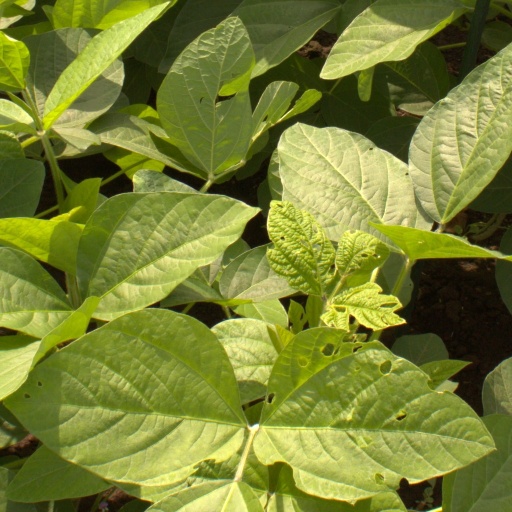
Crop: soybean